Éowyn

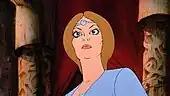
Éowyn in Ralph Bakshi's 1978 animated film "The Lord of the Rings"

Nellie Bellflower voiced Éowyn in the 1980 Rankin/Bass animated version of "The Return of the King". Elin Jenkins voiced the character in BBC Radio's 1981 serialisation. Éowyn appears briefly in Ralph Bakshi's 1978 adaptation of "The Lord of the Rings".